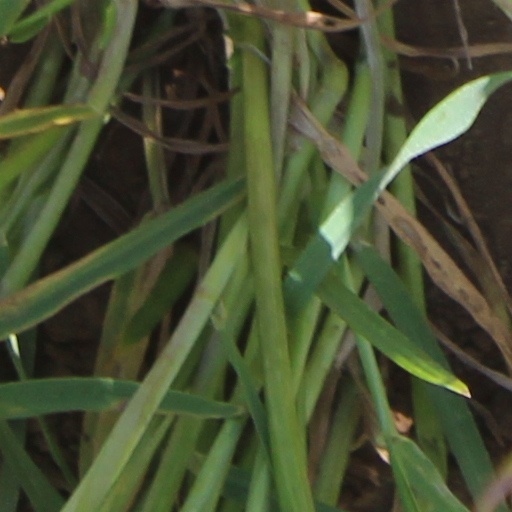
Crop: wheat